Laura Veirs

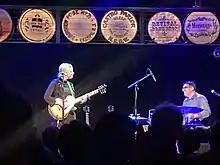
Veirs playing Mississippi Studios with José Medeles, 2022

Growing up, Veirs heard folk-country, classical, and pop music at home. However, accord to herself, she did not "listen seriously," until she was in her twenties.